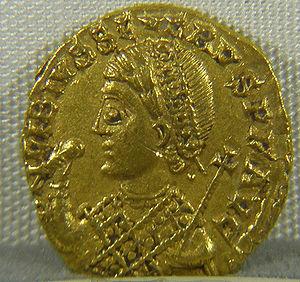
Cet article présente la liste des empereurs romains depuis Auguste jusqu'à la déposition de Romulus Augustule.
Flavius Ricimer est un général d’origine suève et wisigothe romanisé. Il s’appuya sur sa fonction de magister militum pour exercer le pouvoir effectif sur l’Empire romain d'Occident par l’entremise de souverains fantoches de 456 à sa mort en 472.